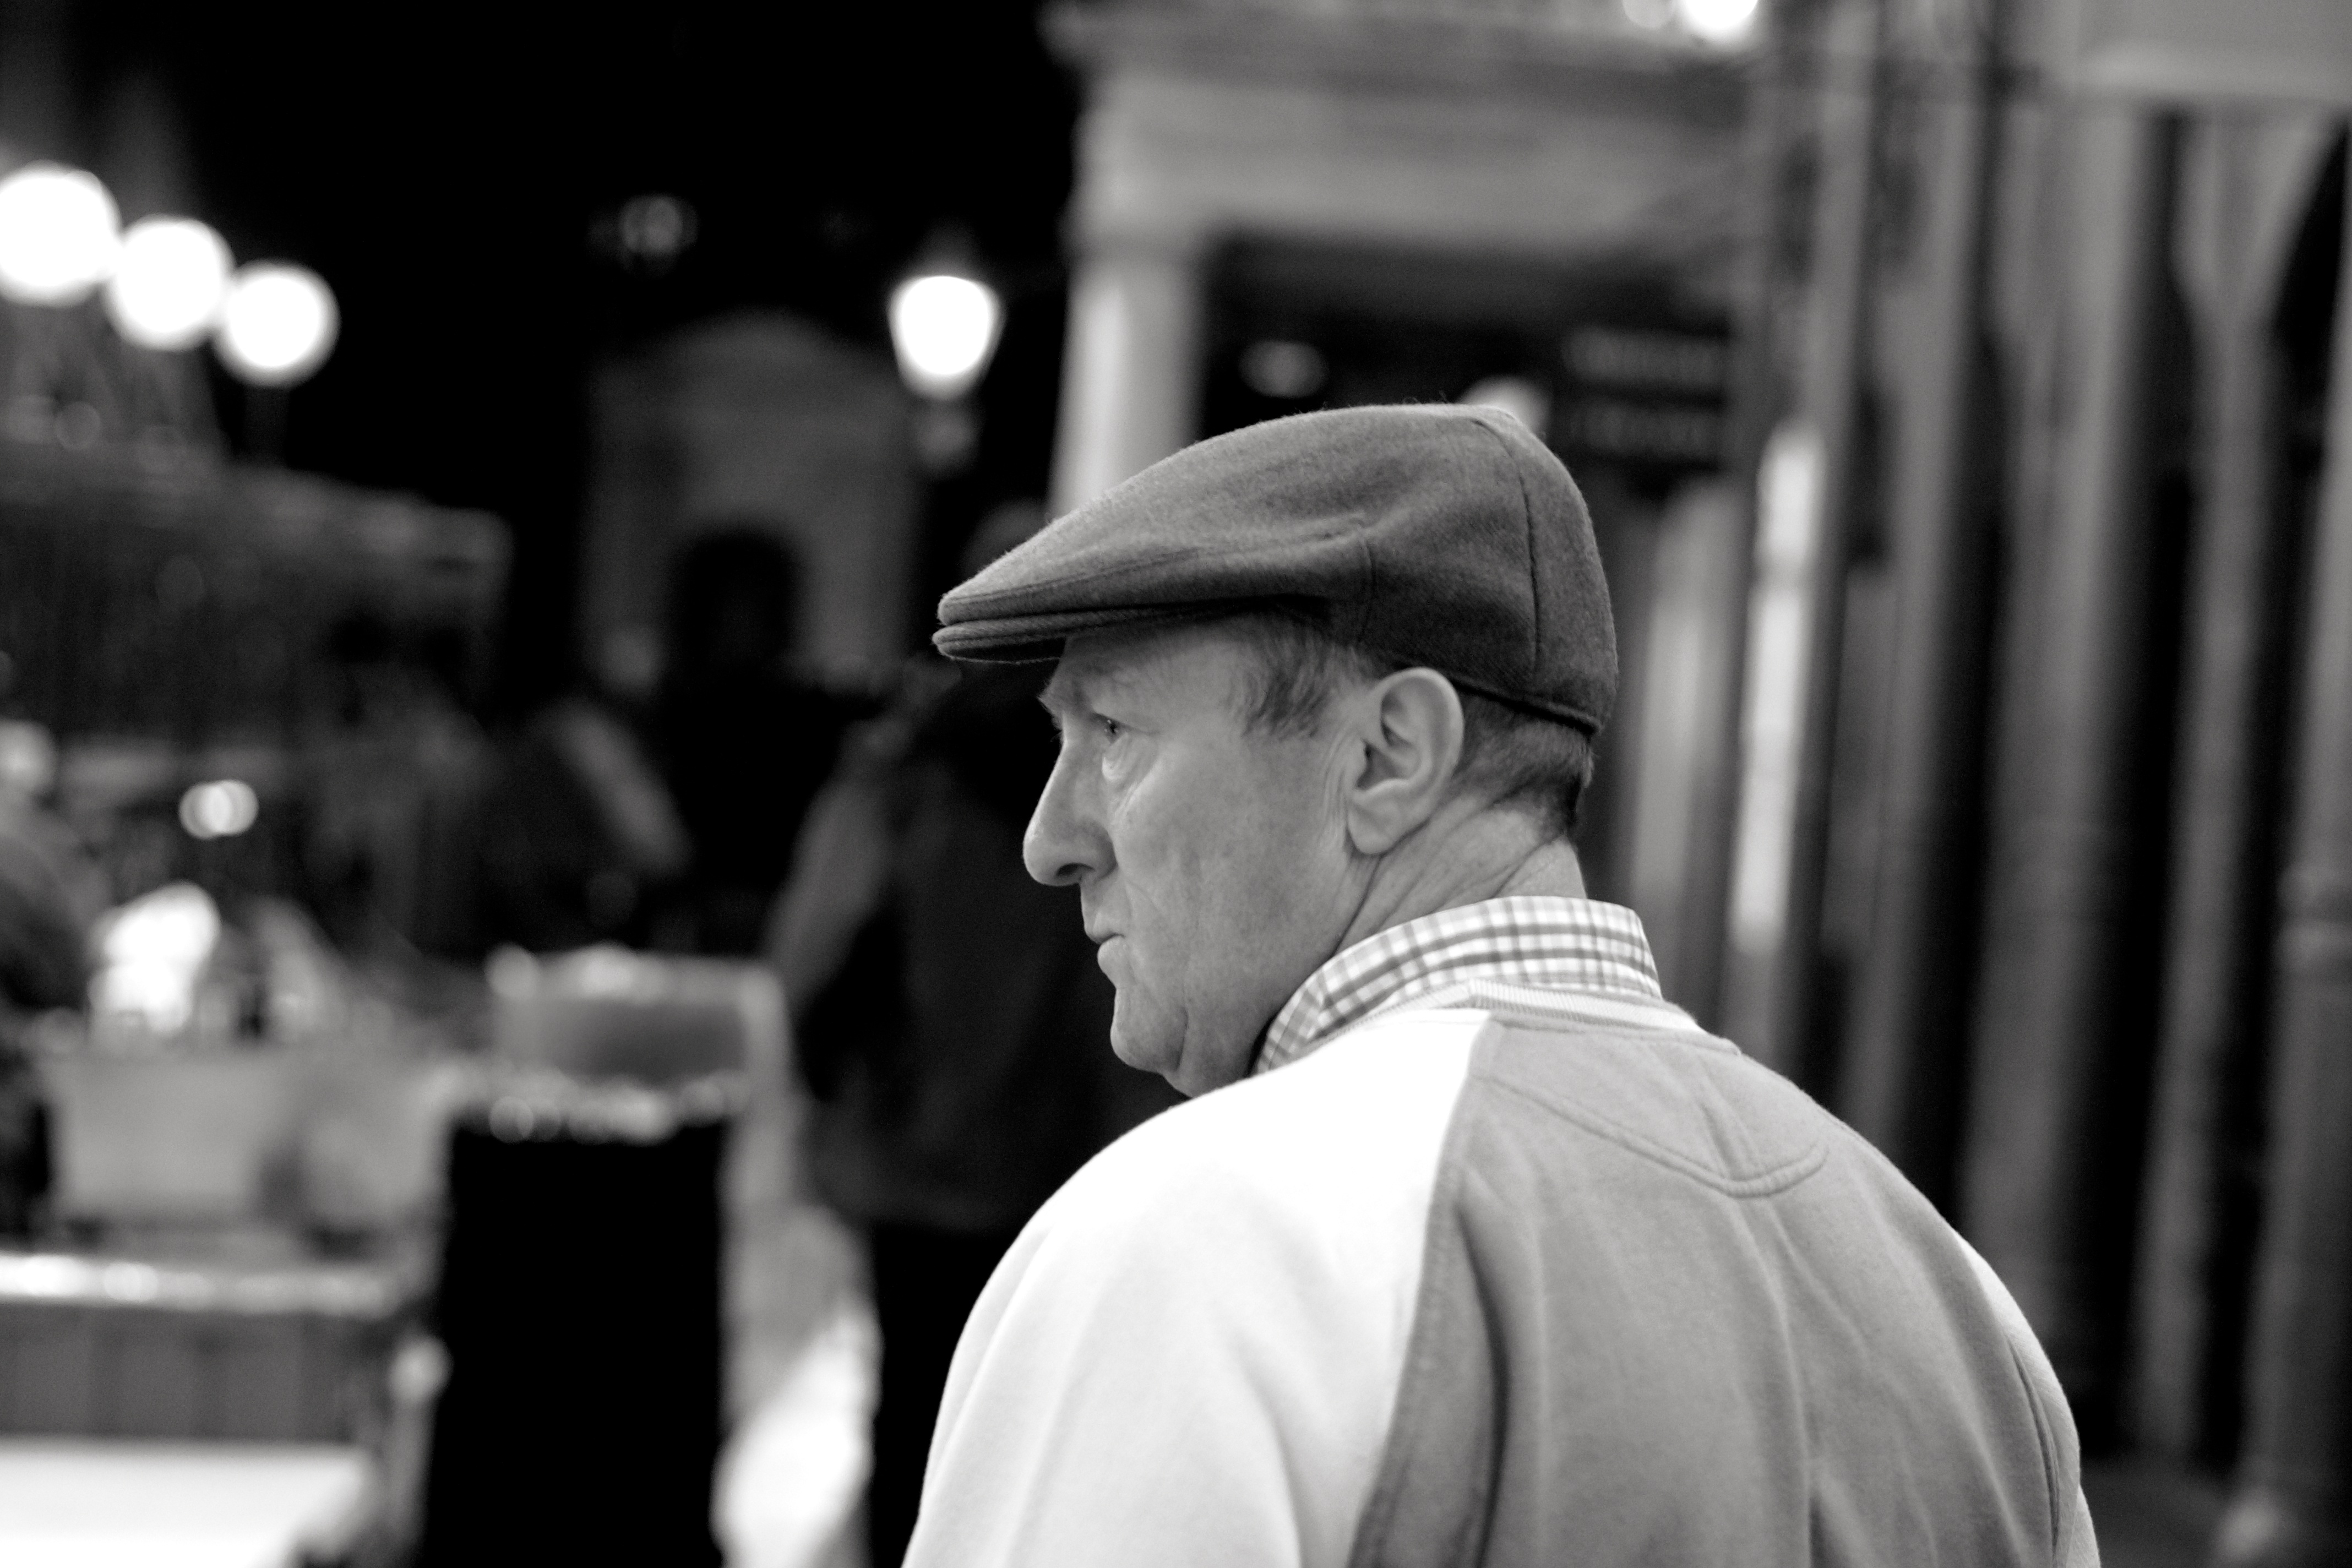
man, person, black and white, people, road, white, street, night, photography, male, black, monochrome, bw, blackwhite, london, candid, temple, photograph, sony, a700, coventgarden, looktotheleft, monochrome photography, film noir